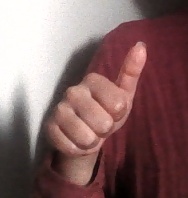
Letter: aleff